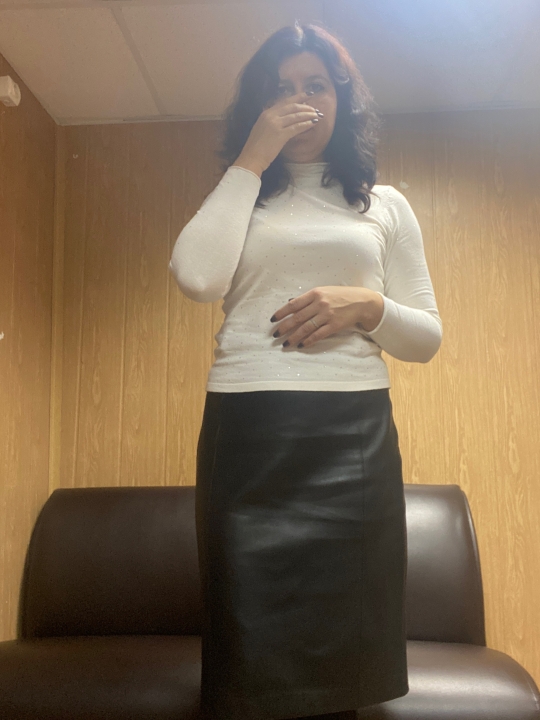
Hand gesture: no_gesture